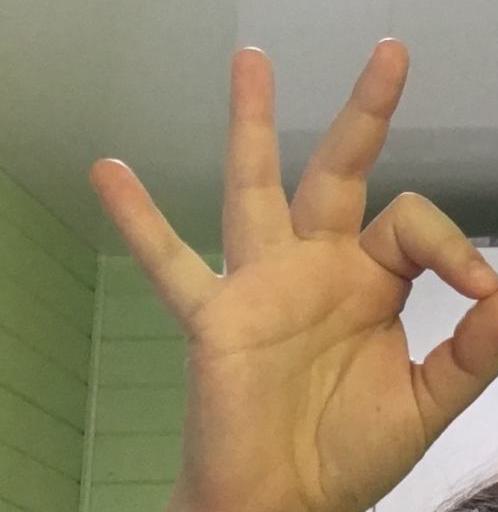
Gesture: ok